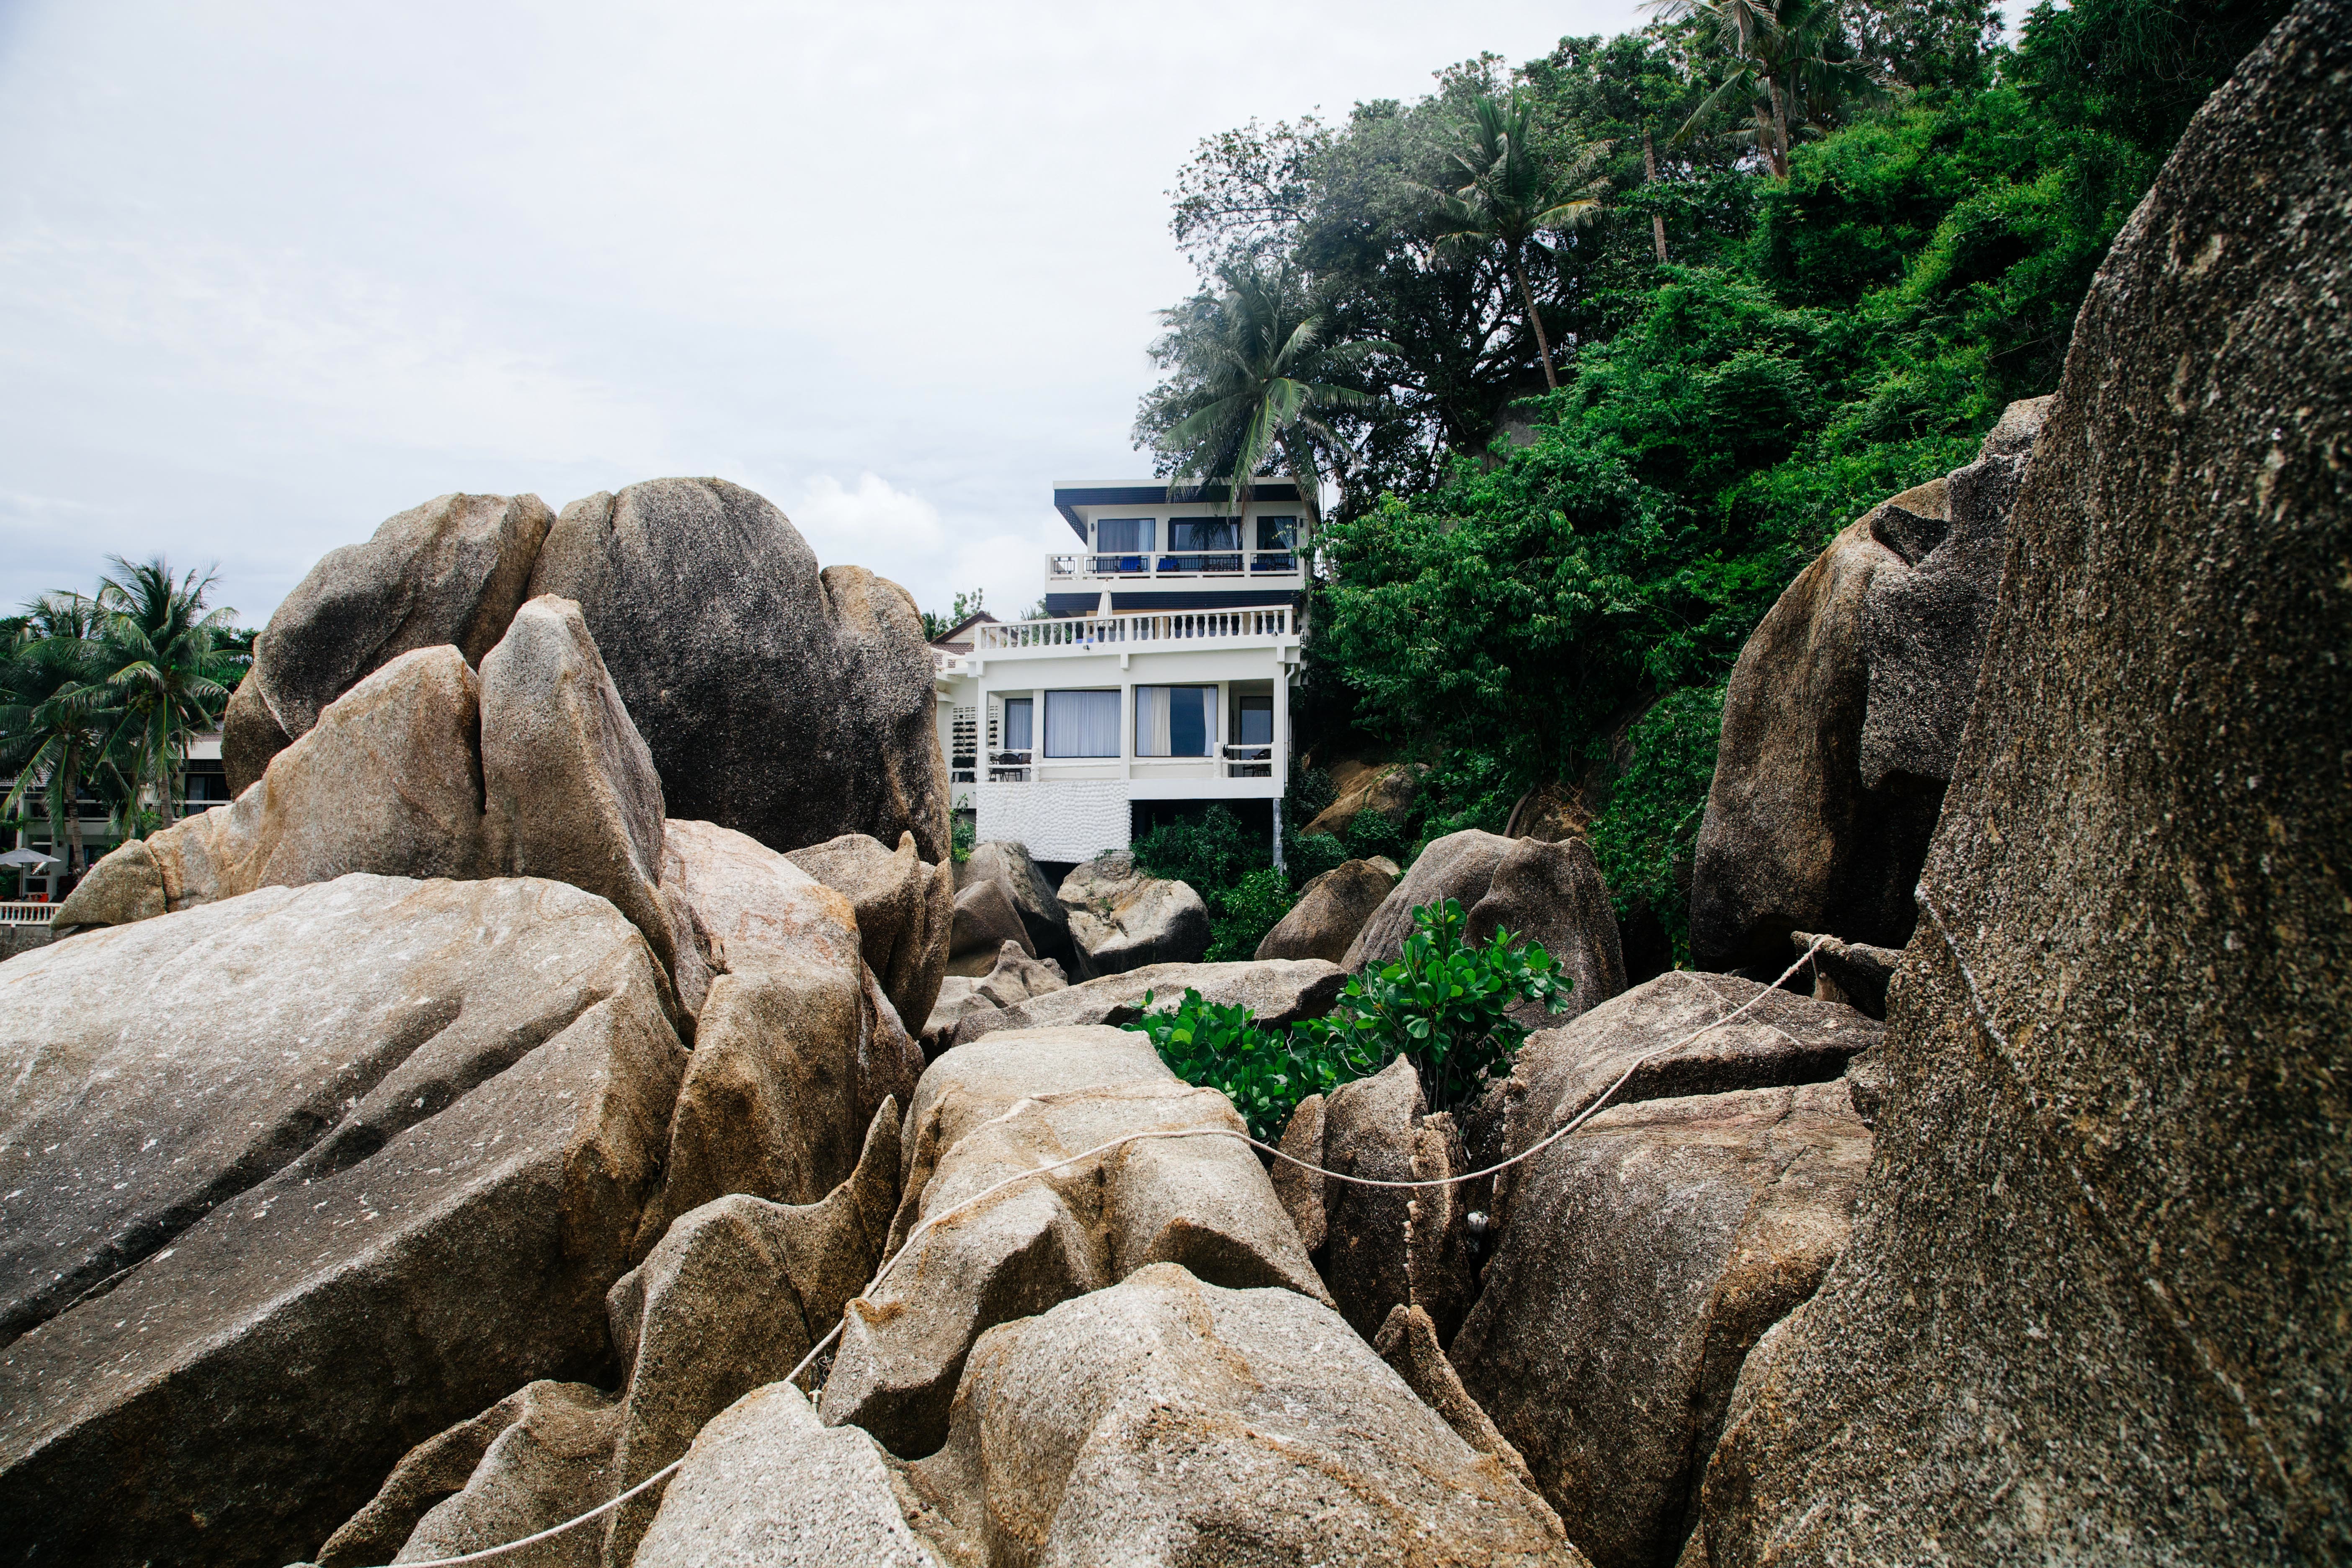
sea, tree, nature, rock, wilderness, mountain, rope, house, adventure, vacation, jungle, cottage, residential, terrain, material, trees, rocks, stones, geology, water feature, rural area